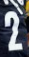
Number: 2